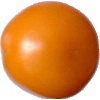
Label: yellow_tomato